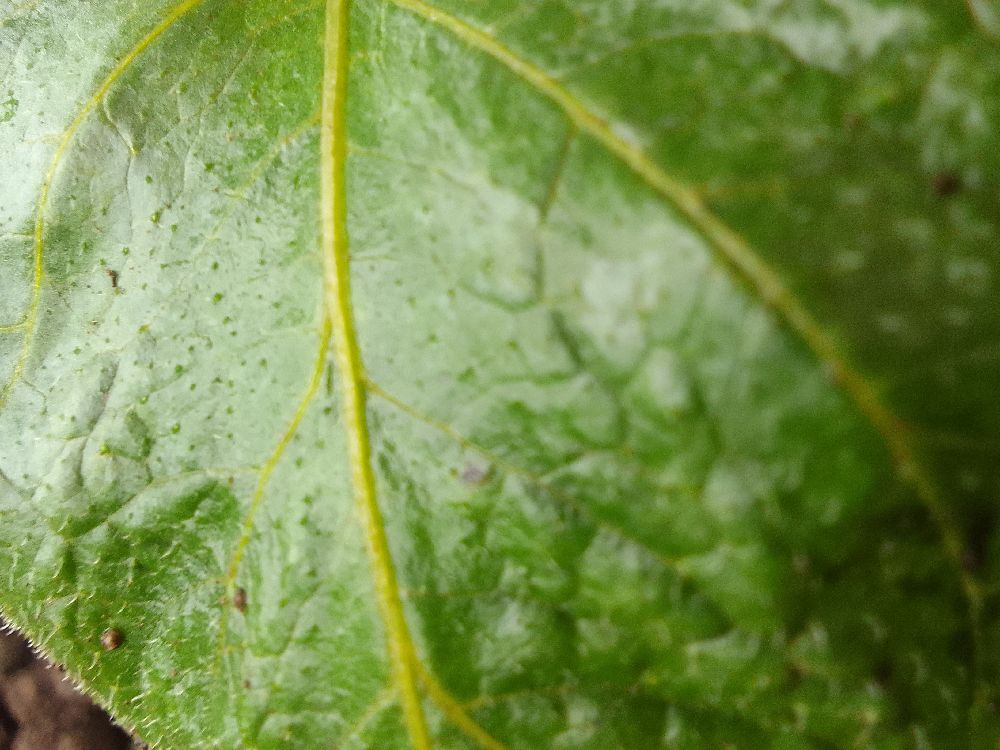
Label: Healthy